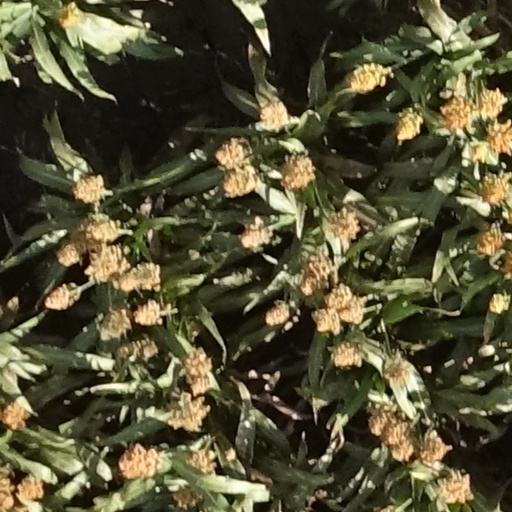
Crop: sorghum